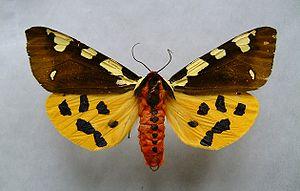
Pericallia est un genre de lépidoptères de la famille des Arctiidae, de la sous-famille des Arctiinae, de la tribu des Arctiini.
Les Arctiidae sont une famille de lépidoptères hétérocères dont les couleurs voyantes préviennent les oiseaux et autres prédateurs de leur toxicité. Leurs chenilles, très poilues, sont appelées « chenilles hérissonnes ».
Pericallia matronula, la Matrone ou Écaille brune, est une espèce de lépidoptères de la famille des Arctiidae, de la sous-famille des Arctiinae, de la tribu des Arctiini.